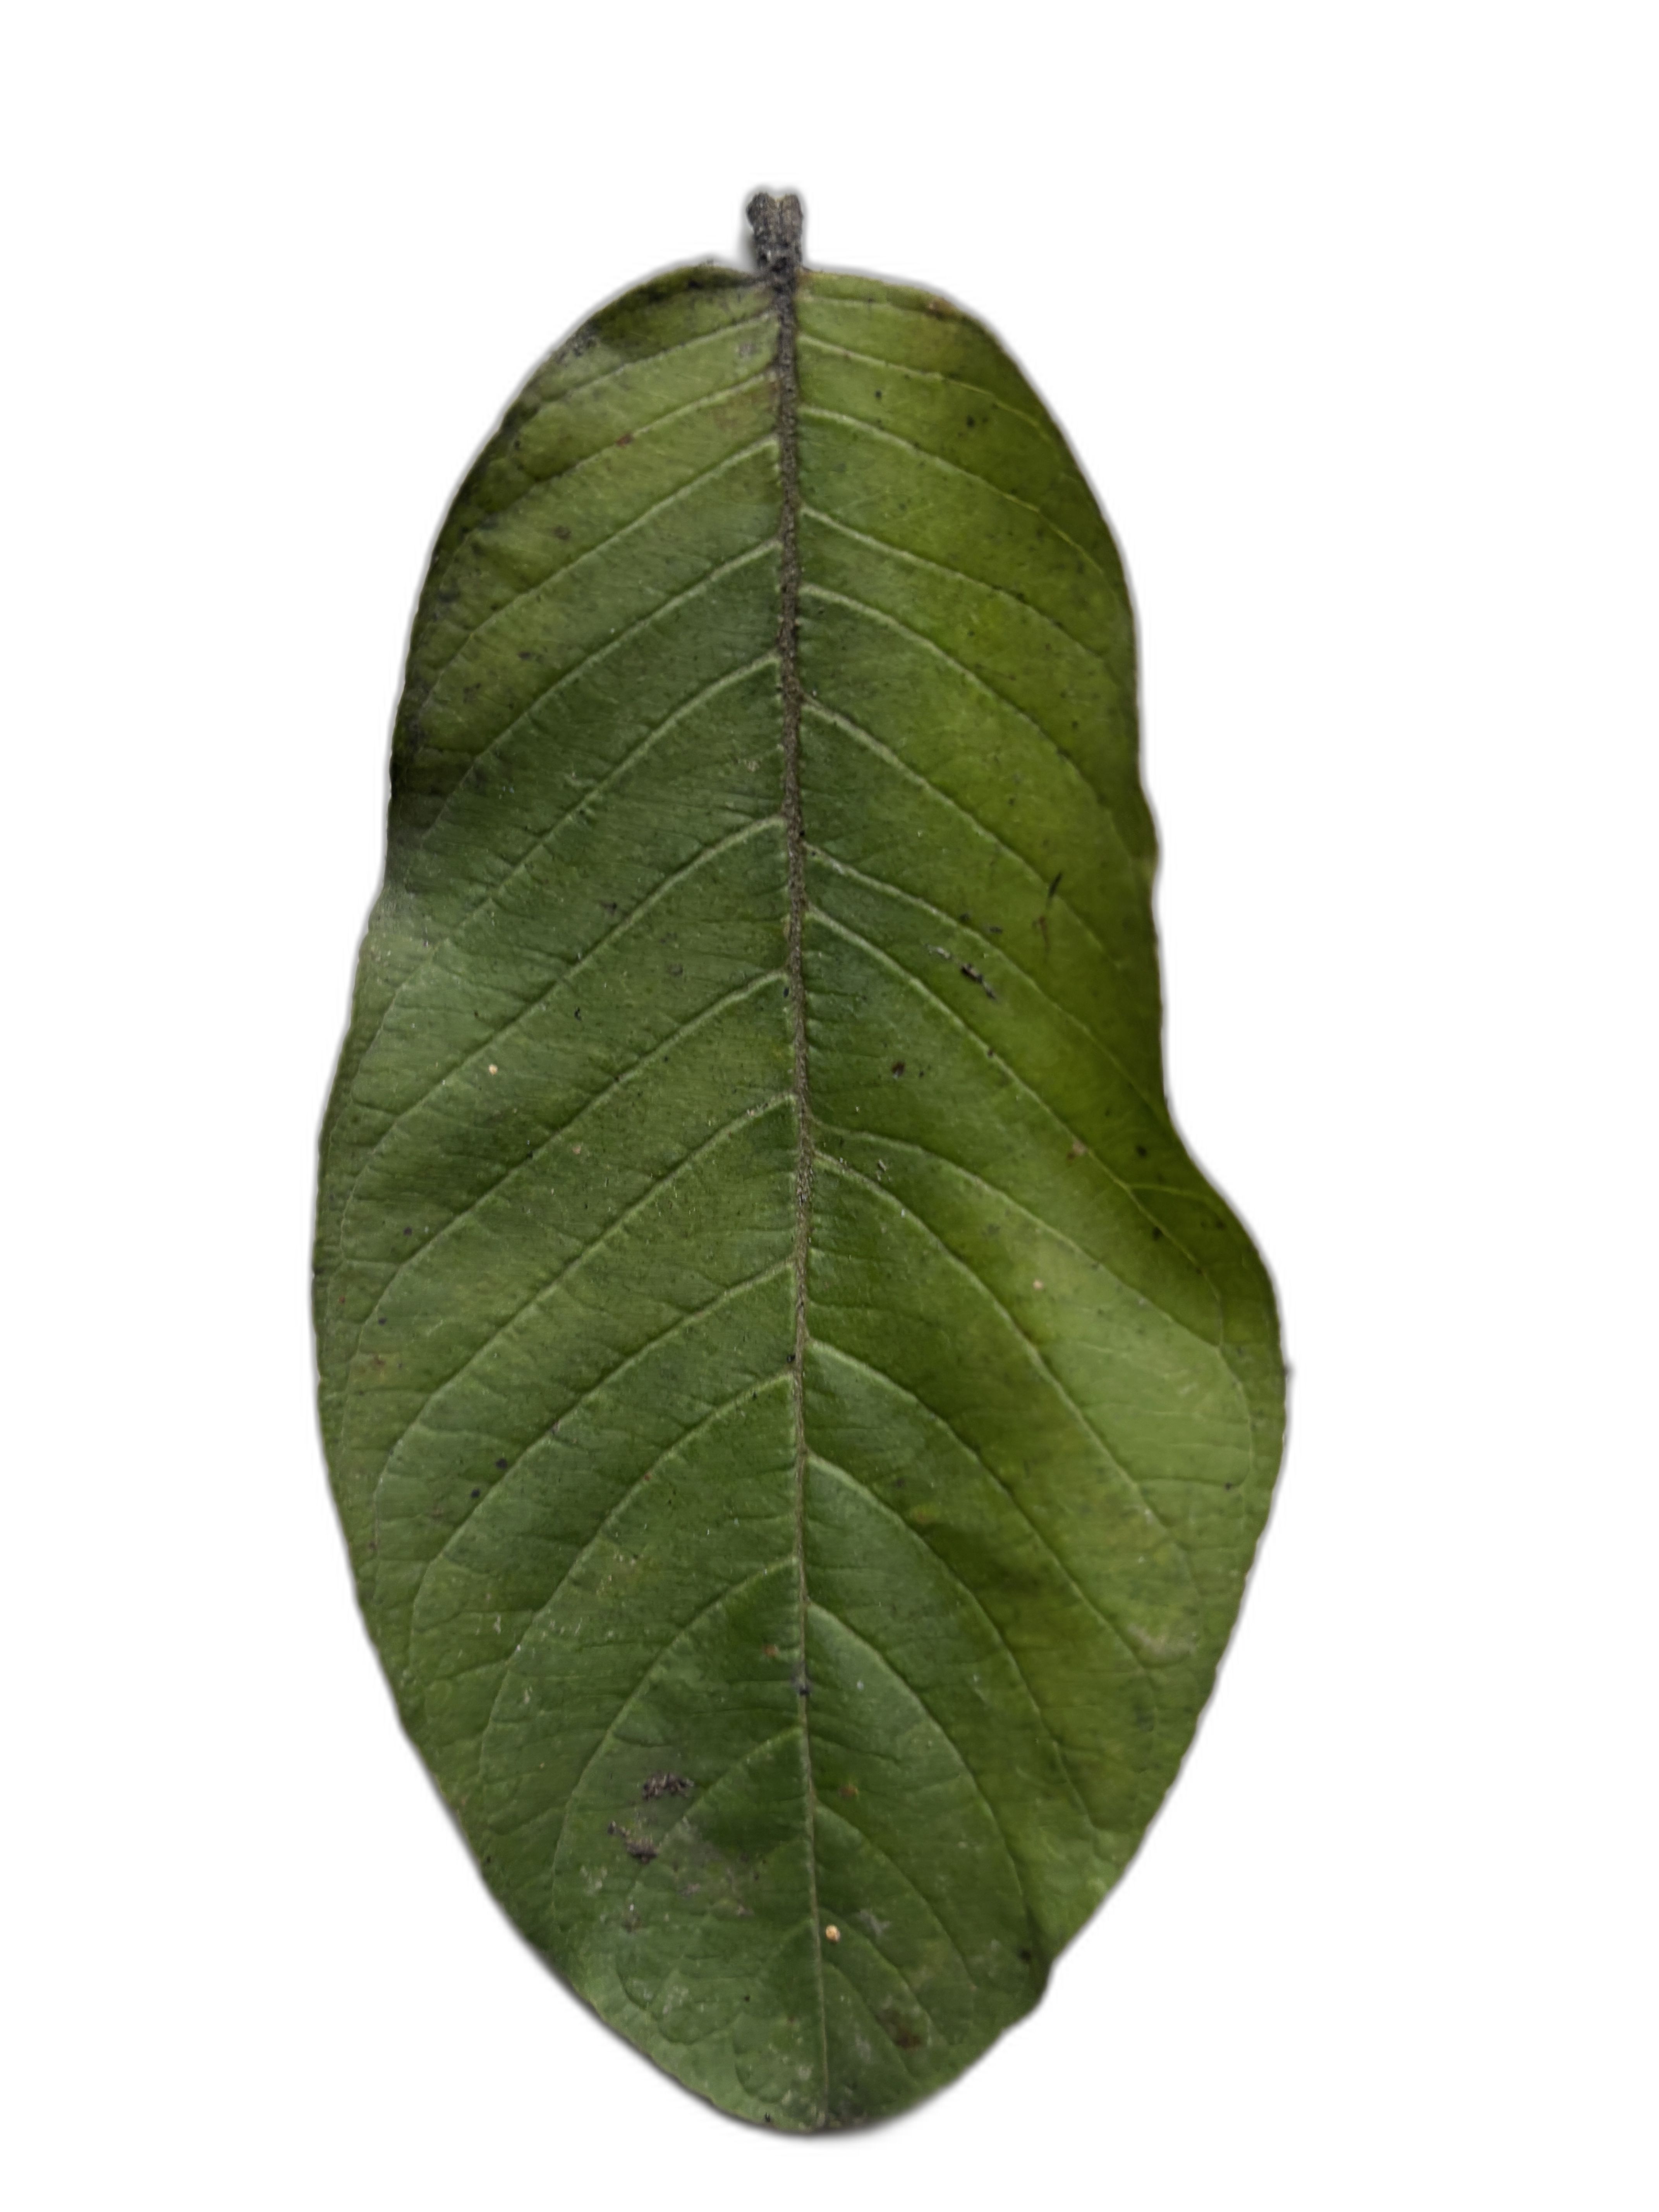
Plant part: leaf
Disease: Healthy